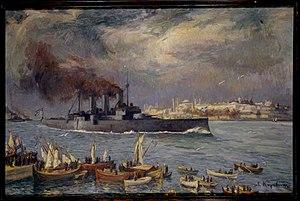
Nikólaos Plastíras est un général de l’armée grecque et un homme politique, trois fois Premier ministre. Il est passé à la postérité sous le surnom de « Cavalier Noir », en grec « O Μαύρος Καβαλάρης ». Il est né le 17 novembre 1881 à Karditsa, en Grèce, et mort le 26 juillet 1953 à Athènes. Ses parents étaient originaires de Morfovouni, un village dans la région des monts Agrafa, dans le nord-ouest de la Thessalie.